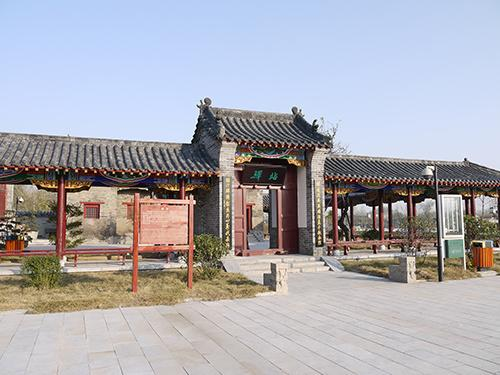
地标名称：小商桥
所在城市：漯河市·临颍县